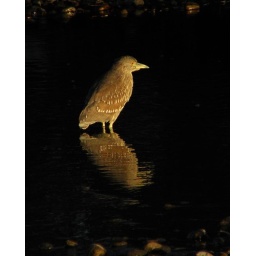
I liked the way the late autumn light highlighted the bird against the inky river. That devil red eye really stands out.